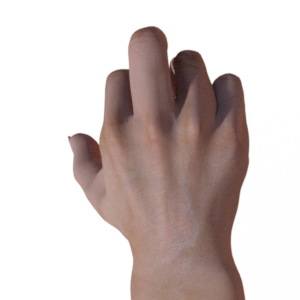
Label: rock